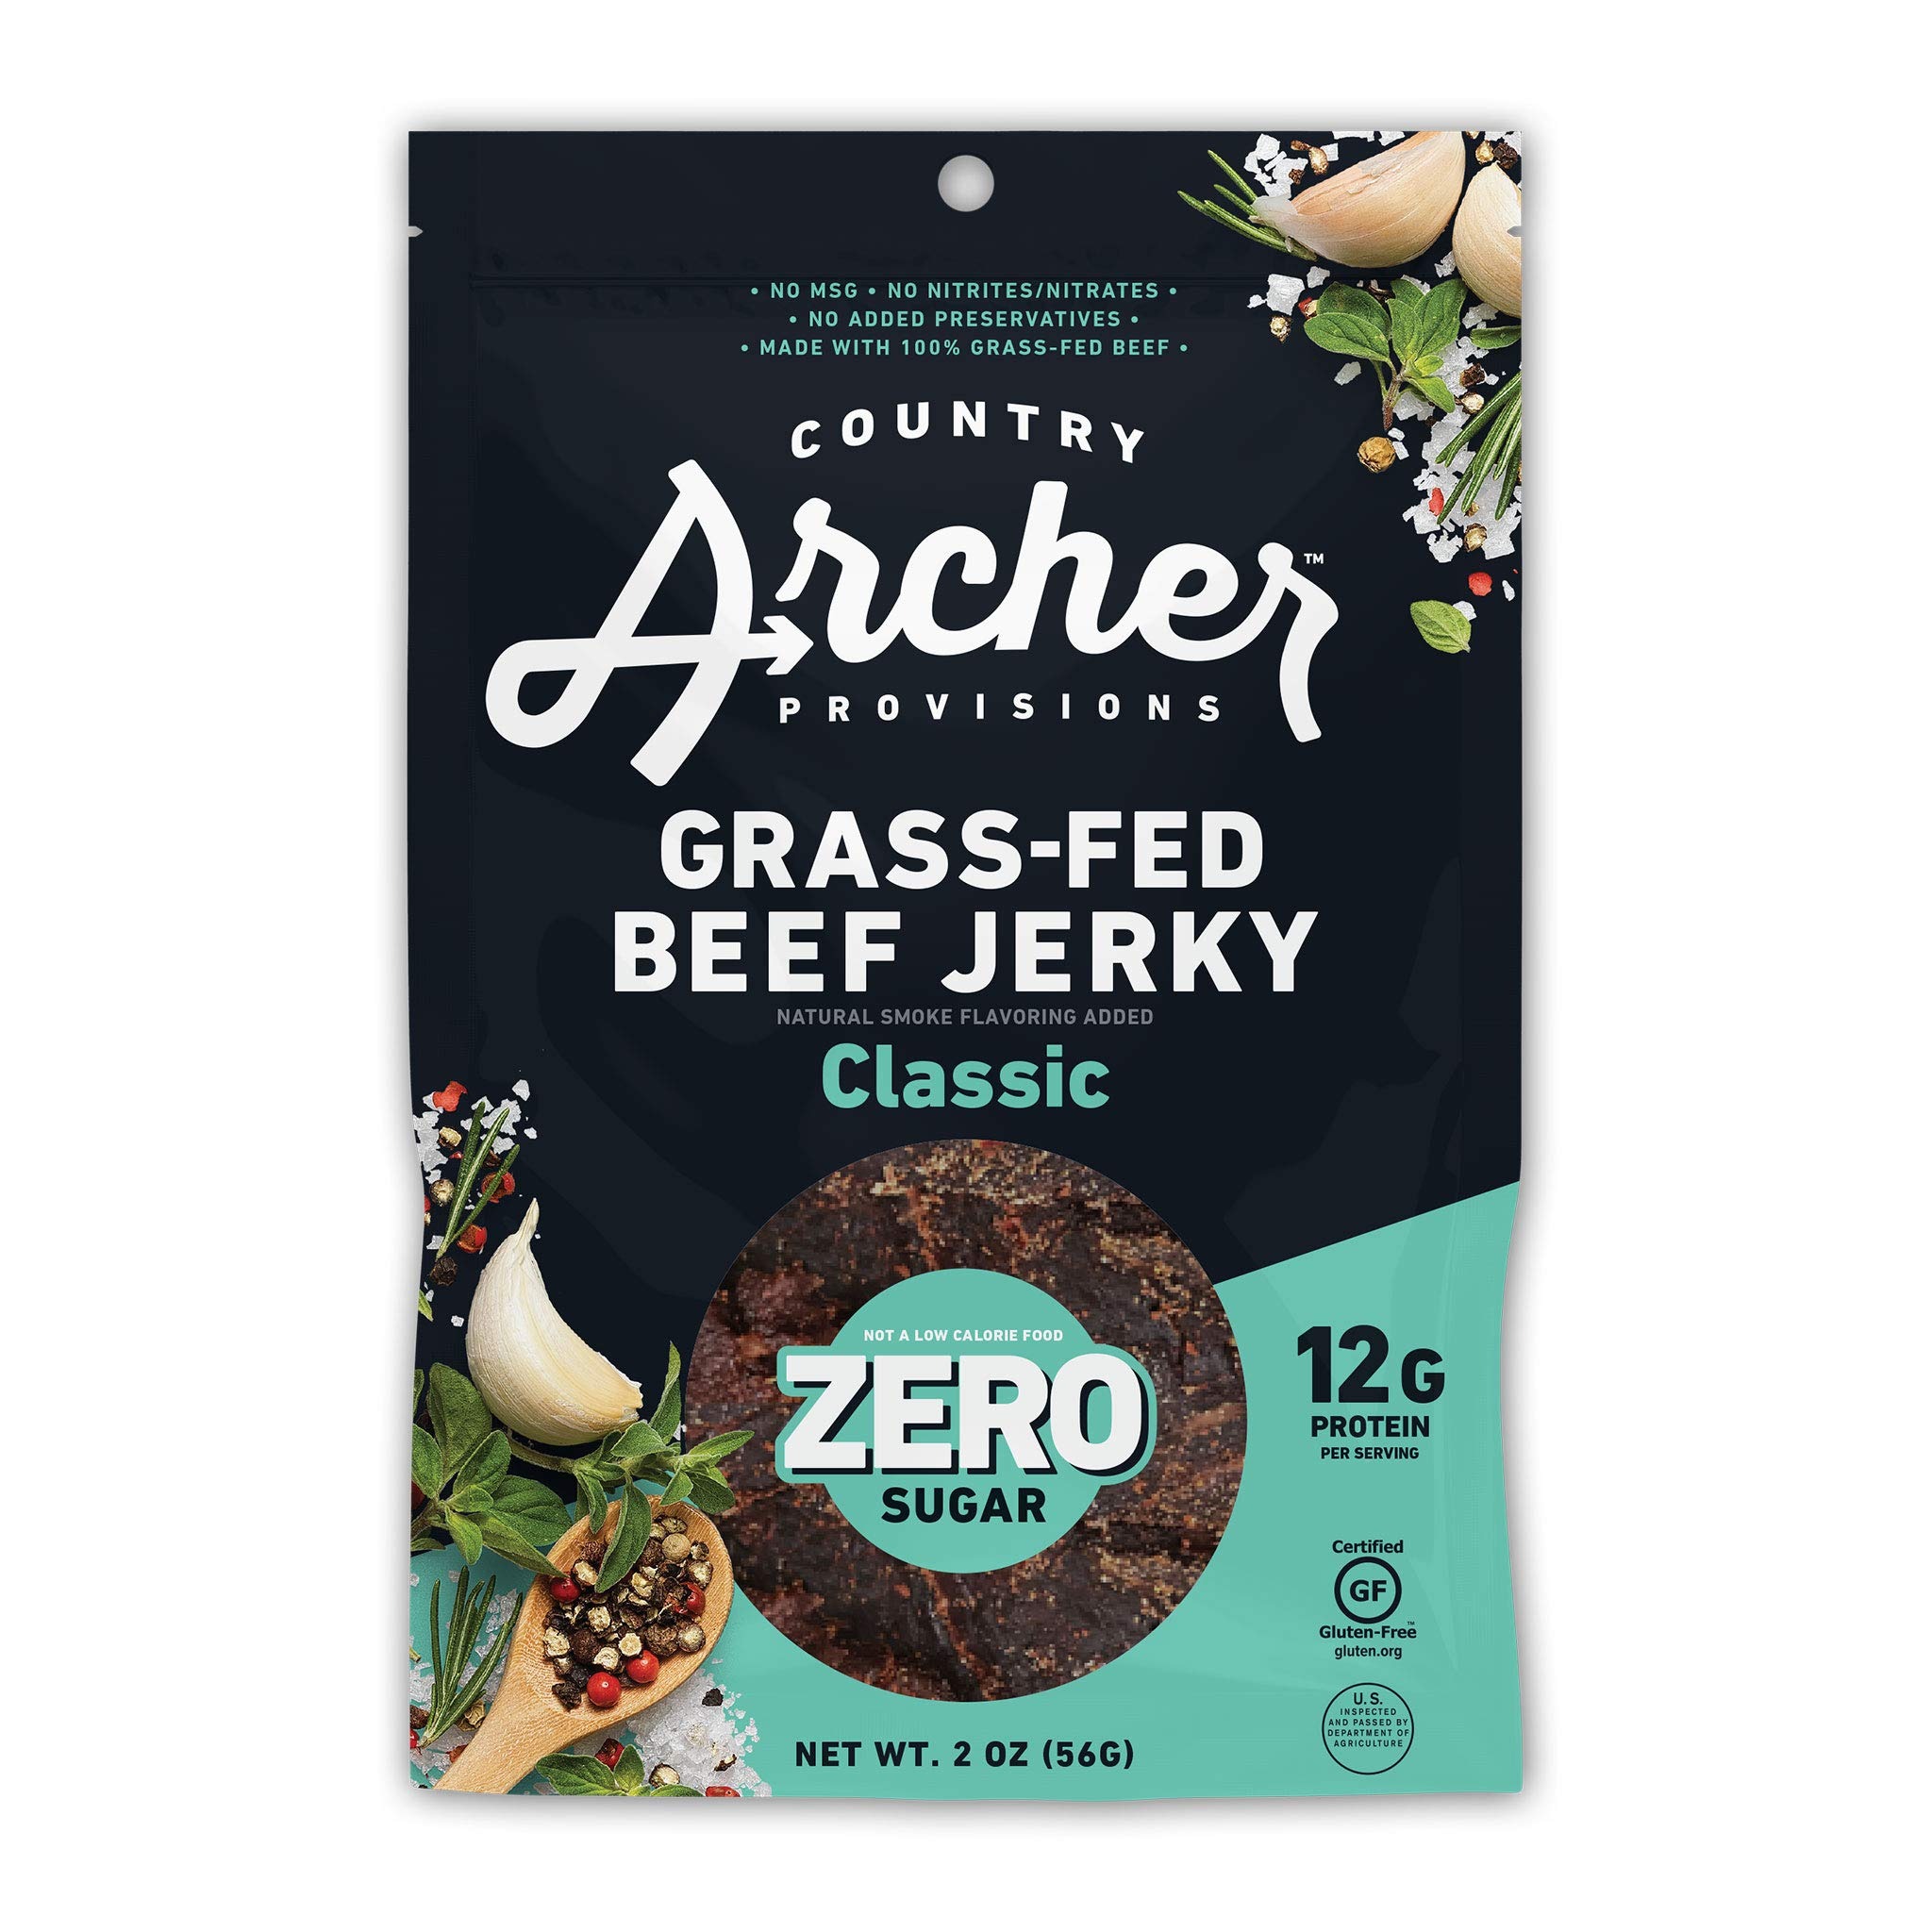
Item Name: Country Archer Grass Fed Beef Jerky - Zero Sugar Beef Jerky, Sugar Free Beef Jerky Snack Pack, Beef Jerky Bulk, Individual Beef Jerky Packs, Gluten Free, Paleo - Classic Flavor, 2 oz (Pack of 6)
Bullet Point 1: A TRUE CLASSIC - Our Classic Beef Jerky is perfectly seasoned with a delectable blend of natural ingredients, and with 12 grams of protein per serving, you'll be buying this jerky in bulk
Bullet Point 2: HEALTHY SNACK - Whether you have dietary needs or you're just looking for a healthy snack, Country Archer is for you. Our jerky is compliant with Paleo, Keto, Gluten-Free, & Carnivore diets
Bullet Point 3: GREAT TASTE - If you're looking for delicious & healthy beef jerky, look no further! All our beef jerky varieties are made from 100% grassfed beef, with no MSG or other ingredients you can't pronounce
Bullet Point 4: WE'VE GOT OPTIONS - No matter what your lifestyle, we've got you covered. Try our other low carb snacks including Beef Jerky, Pork Jerky, Smoked Sausage Sticks, and Zero Sugar Beef Sticks
Bullet Point 5: CONVENIENT & PORTABLE - Our beef jerky is a great on-the-go snack. Whether you're looking for a convenient after-school snack for kids or a road trip snack, we've got you covered
Value: 12.0
Unit: Ounce

Price: 6.795